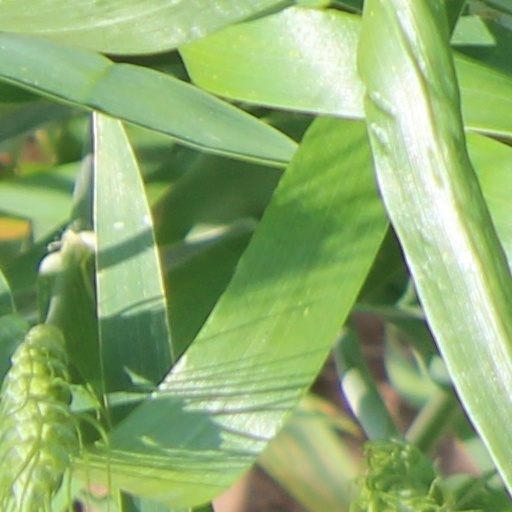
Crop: wheat